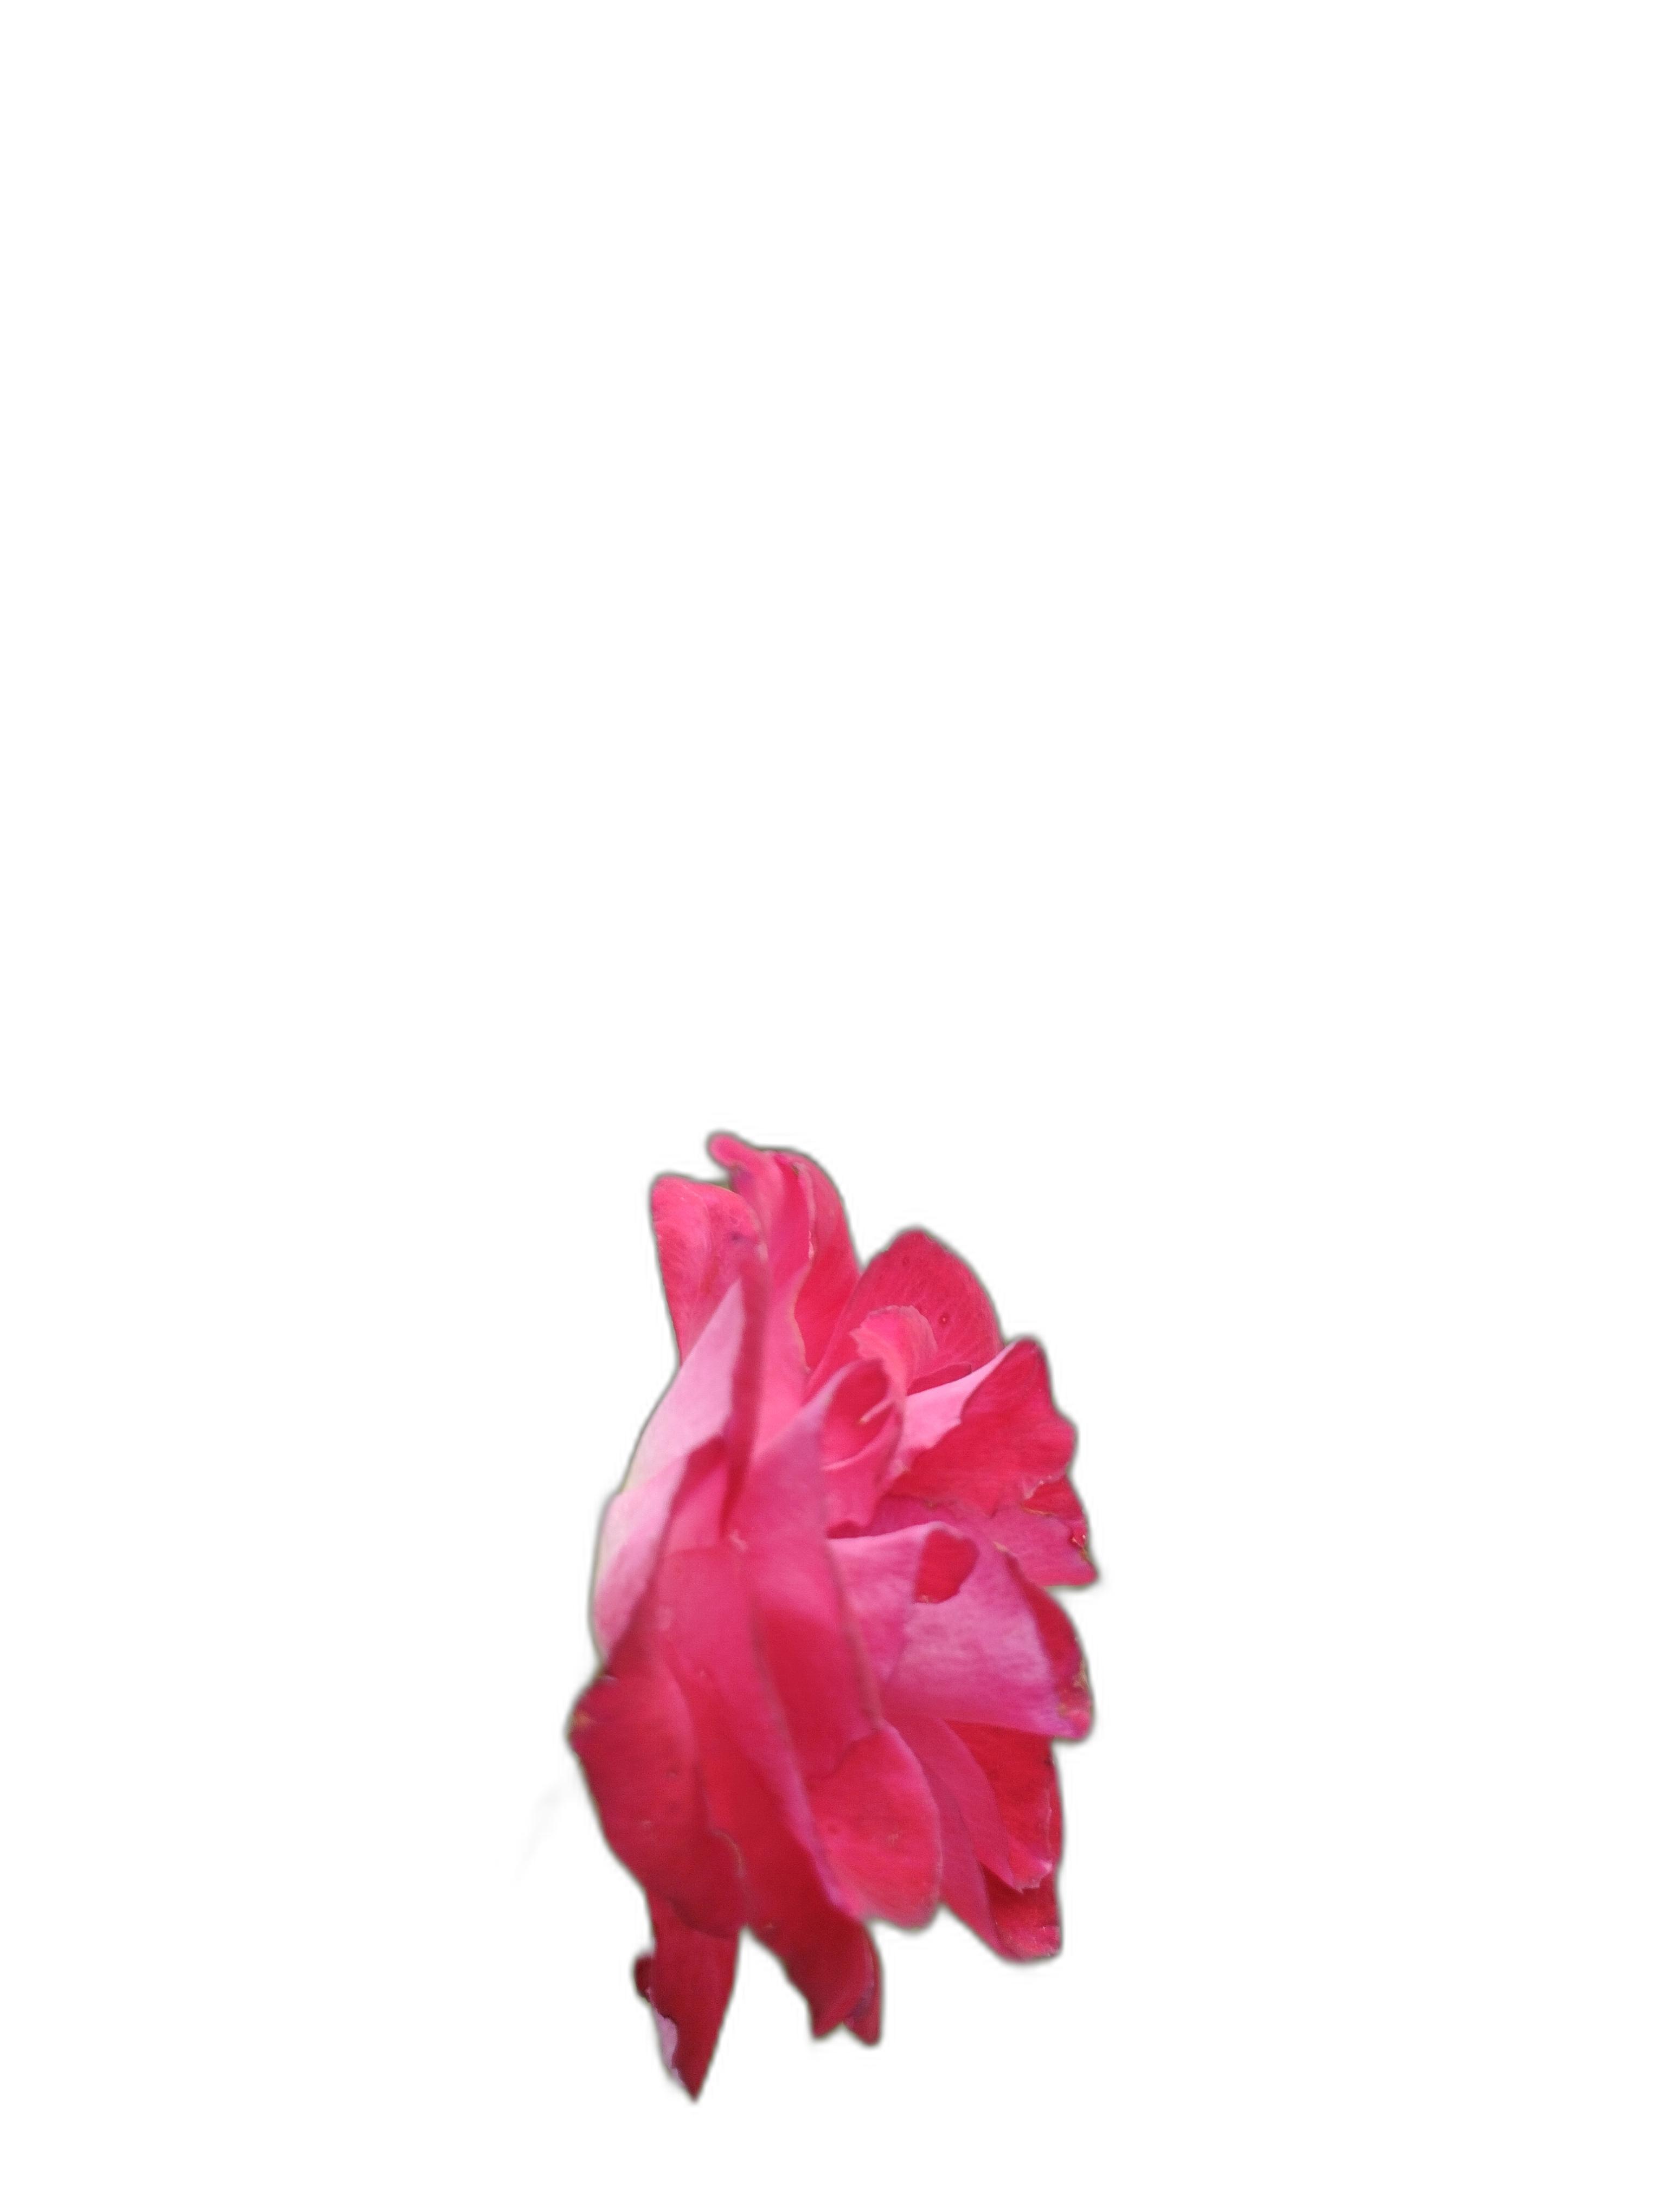
Label: Rose